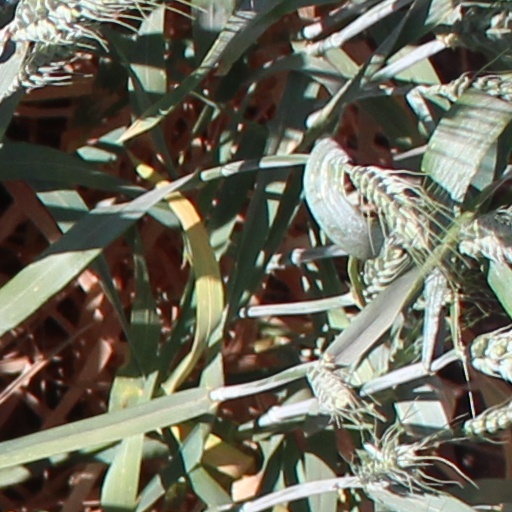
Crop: wheat